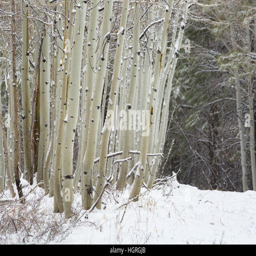
snow - covered aspen trees growing along a city .